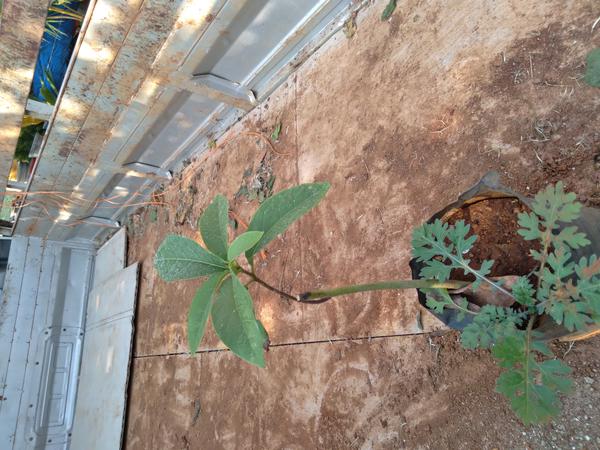
Plant: Mango